Bausch Health

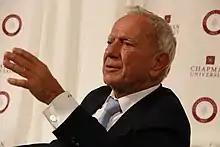
Milan Panić founded ICN Pharmaceuticals in 1959.

In 1959, Milan Panić founded ICN Pharmaceuticals (International Chemical and Nuclear Corporation) in his Pasadena garage. Panić ran the company for 43 years, during which ICN established a foothold in the industry by acquiring niche pharmaceuticals and through the development of Ribavirin, an antiviral drug that became the standard treatment for hepatitis C.